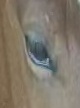
Face region: eyes (orbital_tightening_and_eye_area)
Pain indicator: not_present